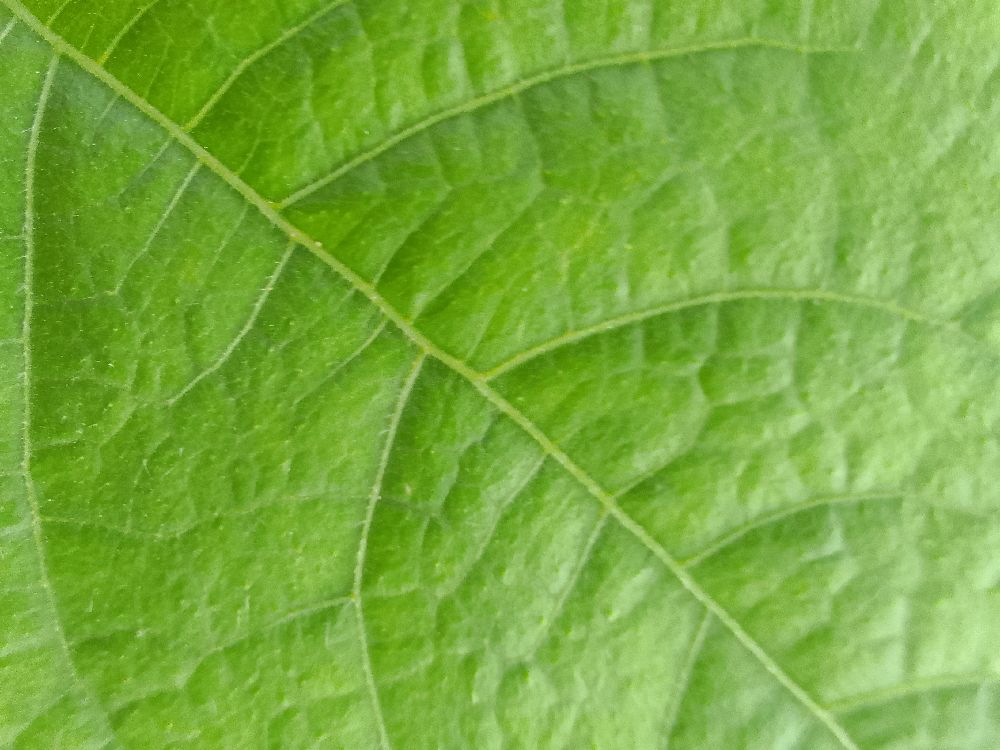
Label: healthy